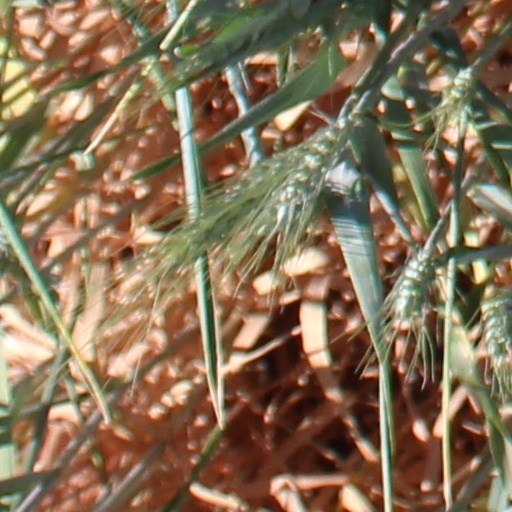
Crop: wheat